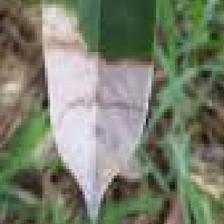
Label: anthracnose_disease